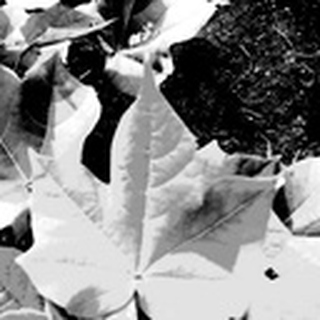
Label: healthy_cotton